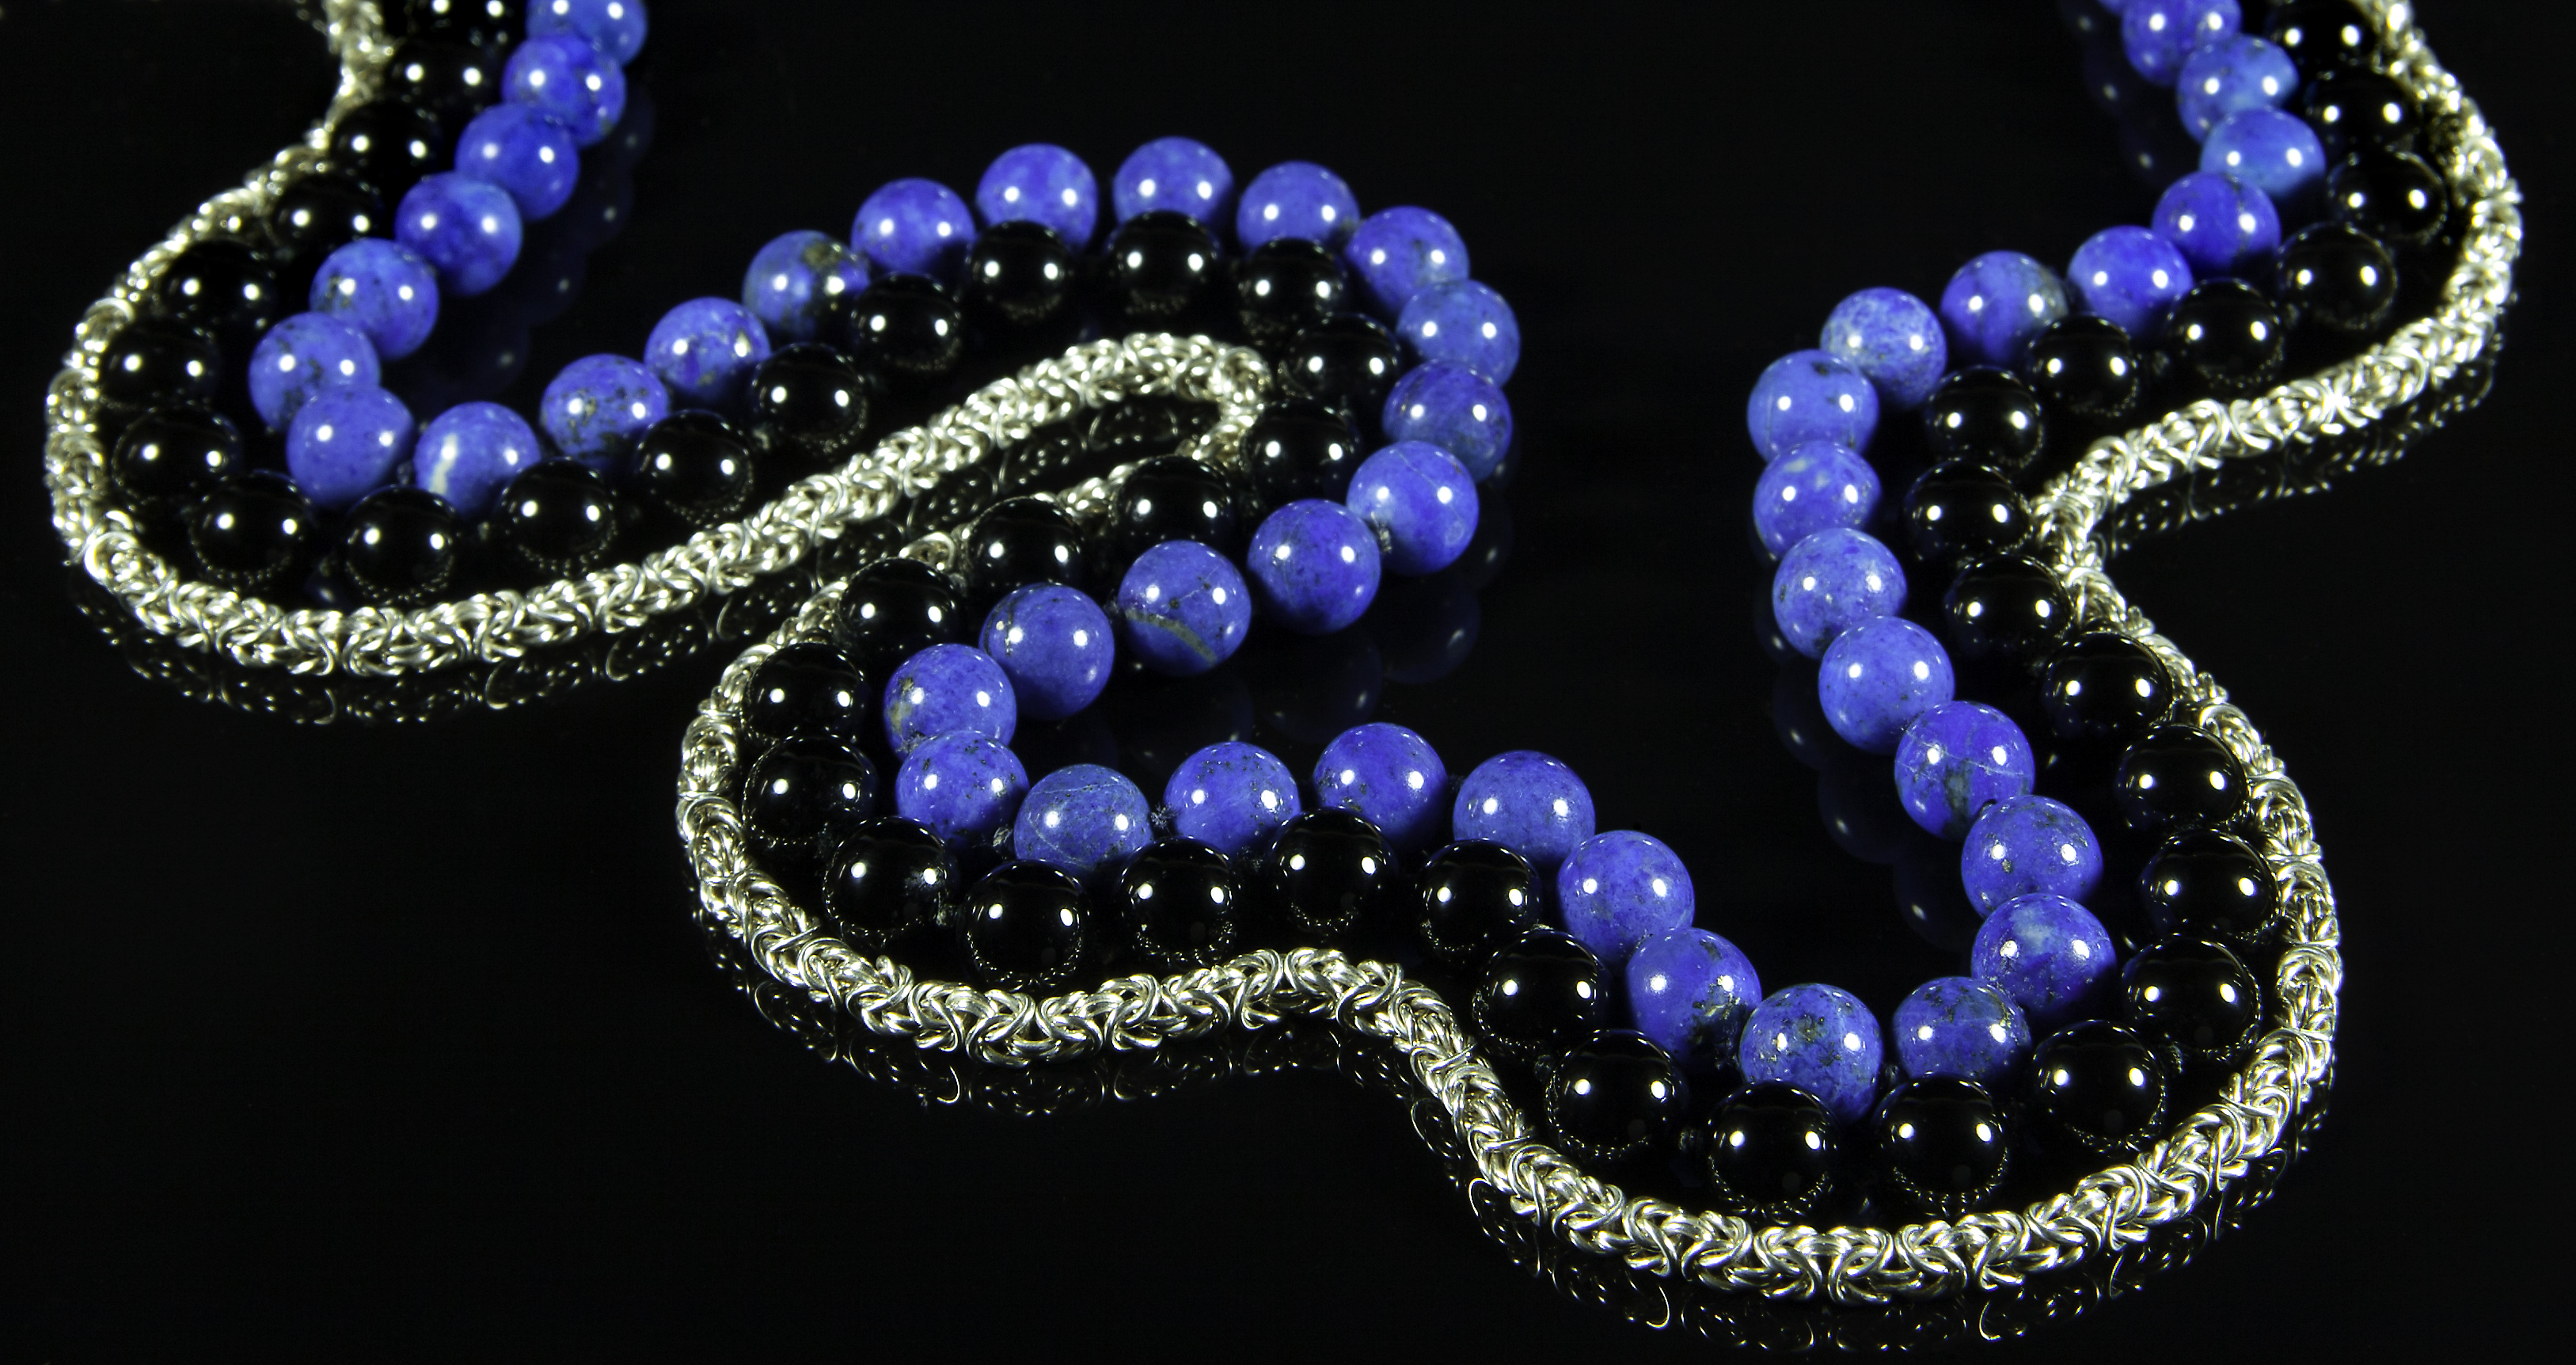
chain, blue, black, jewelry, necklace, jewellery, art, background, silver, curves, beads, gemstone, msh0413, onyx, lapis, creativephotocafe, msh04132, serpent, fashion accessory, bling bling